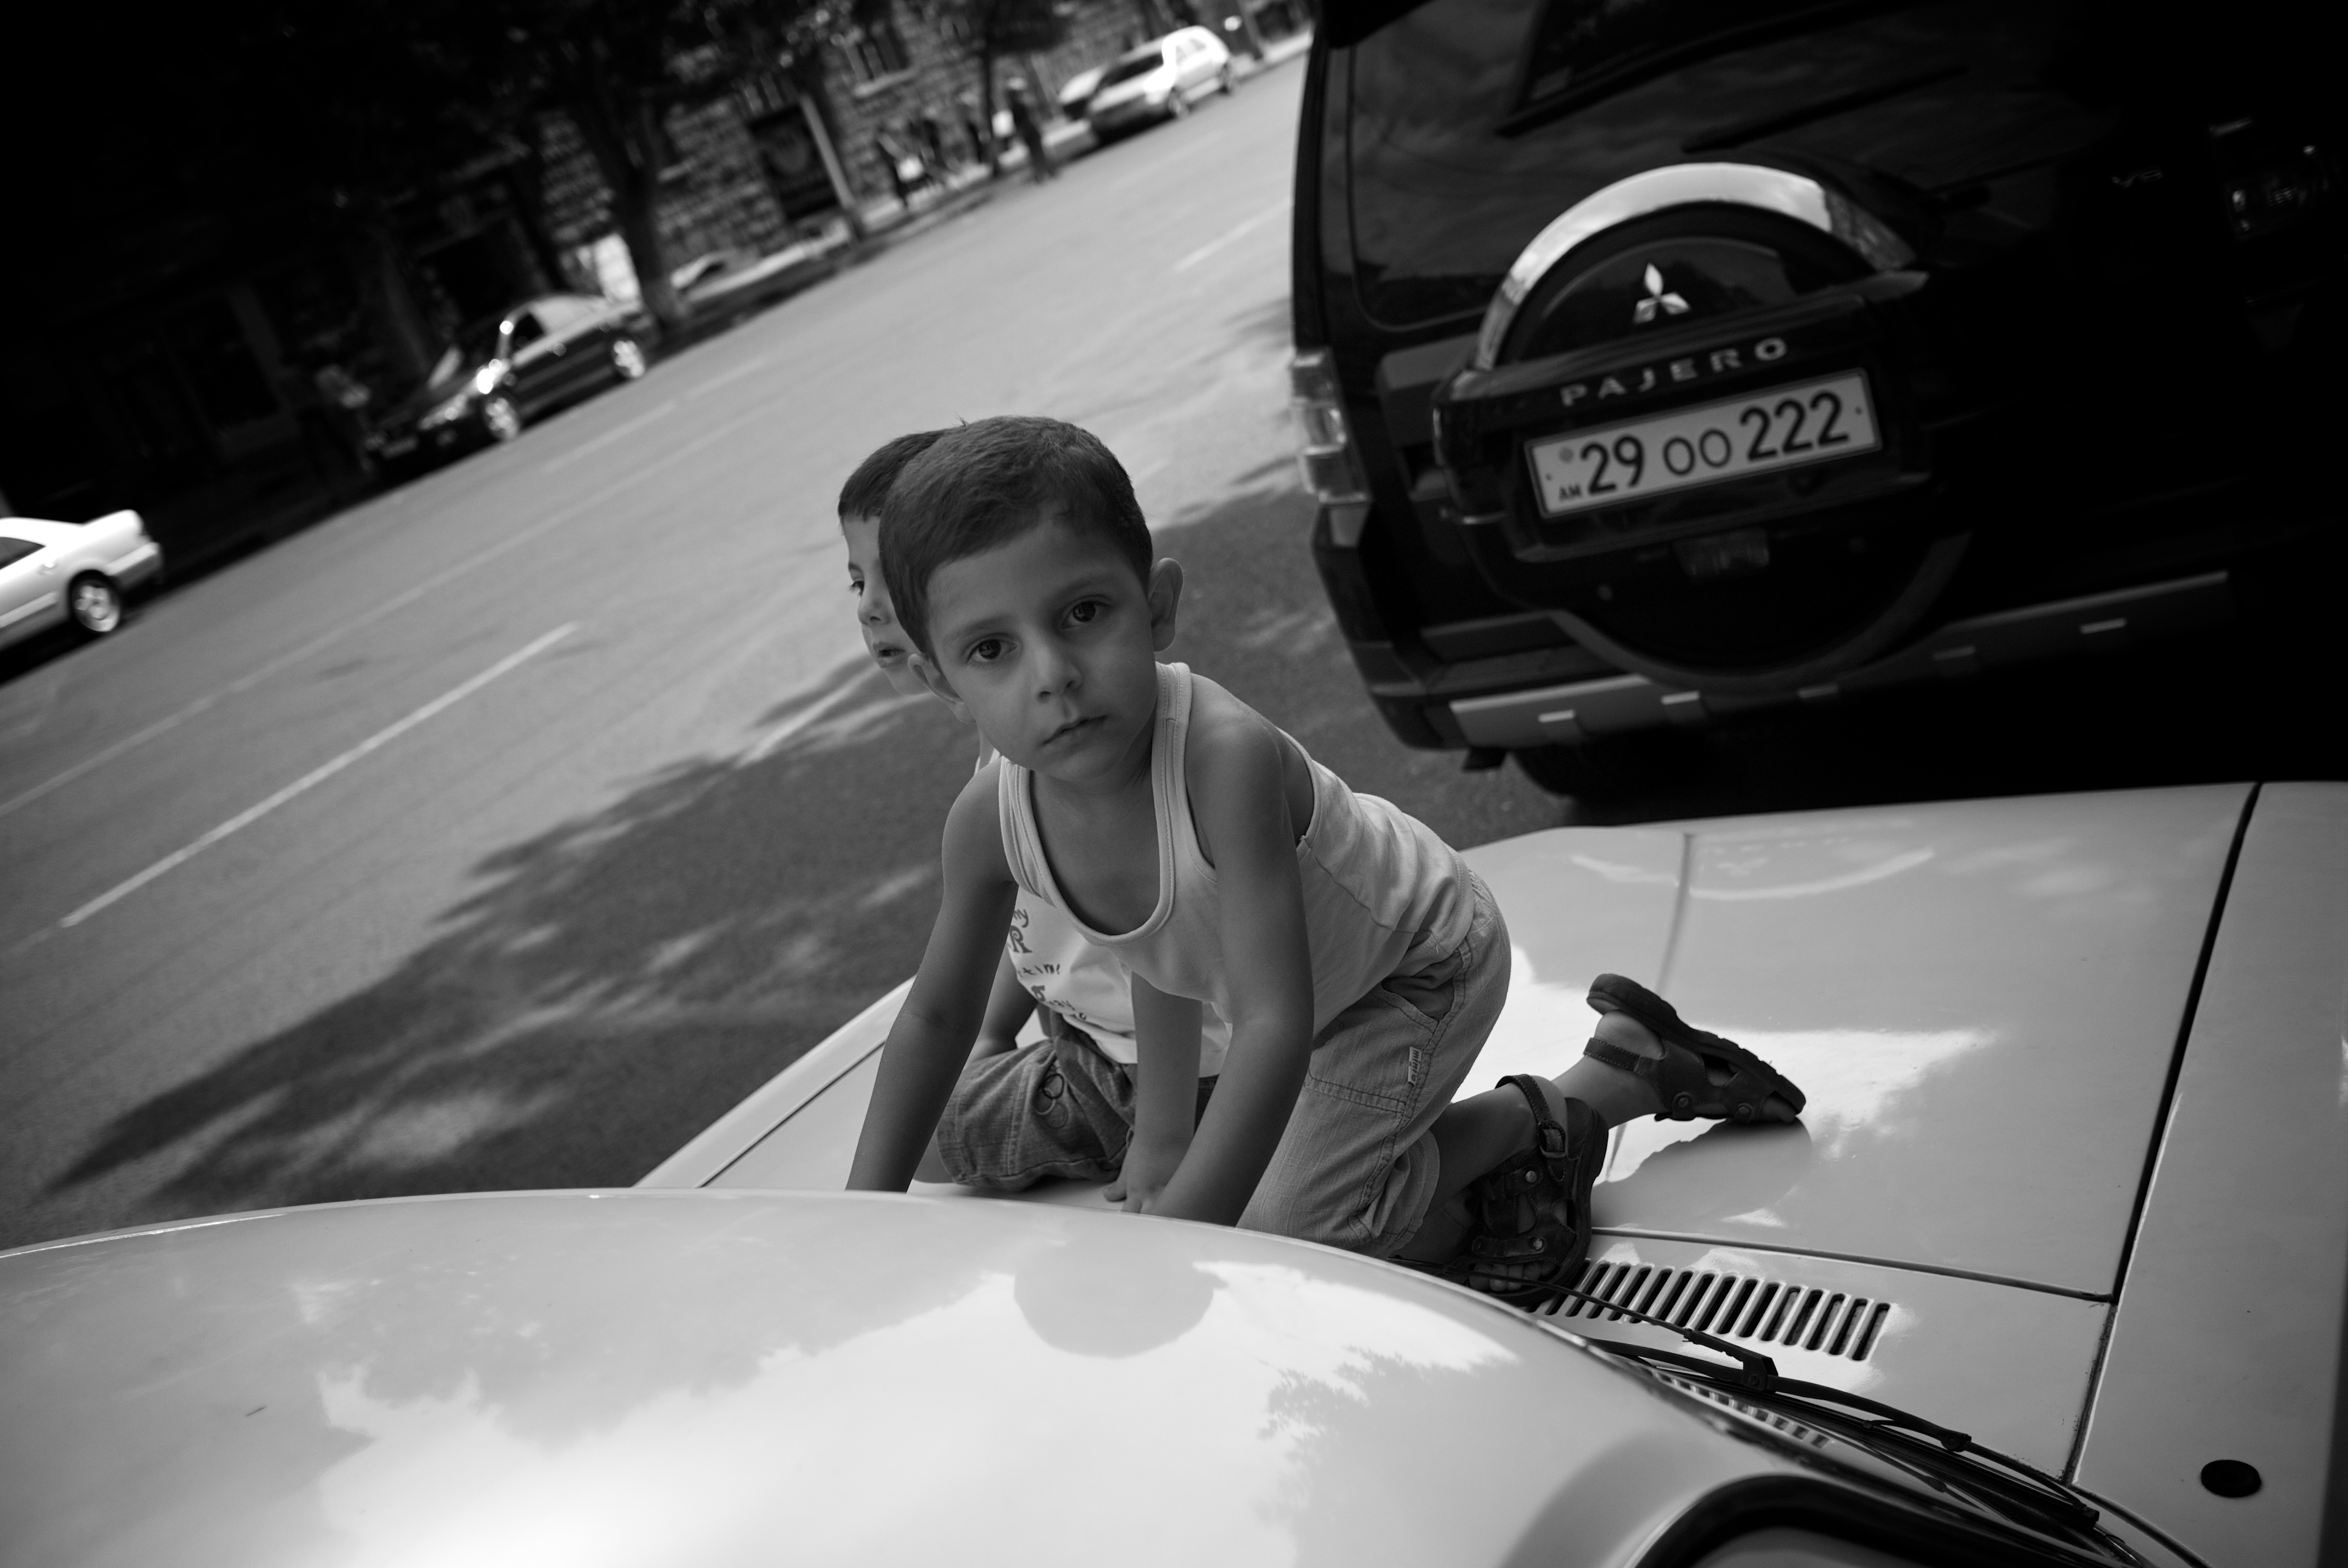
black and white, white, street, car, photography, driving, ebook, vehicle, training, black, monochrome, streetphotography, flickr, thomas, video, olympus, omd, fuji, leica, monochrom, leuthard, hcb, thomasleuthard, streettogs, monochrome photography, automobile make, automotive design, luxury vehicle